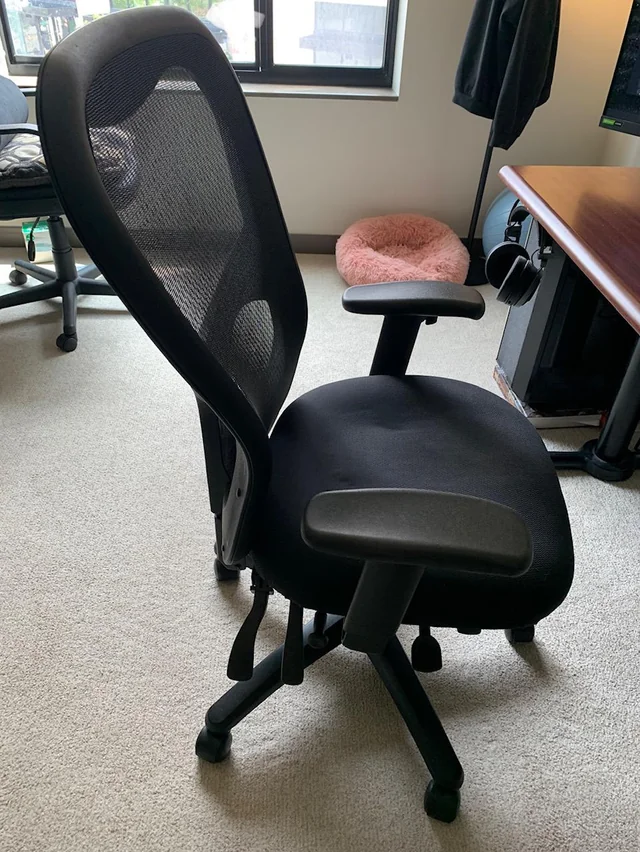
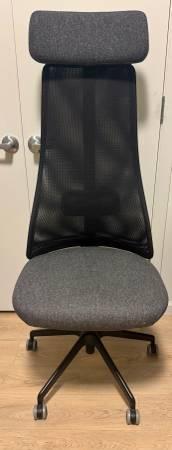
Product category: items_chair
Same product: no